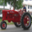
Label: tractor